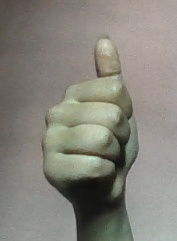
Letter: aleff